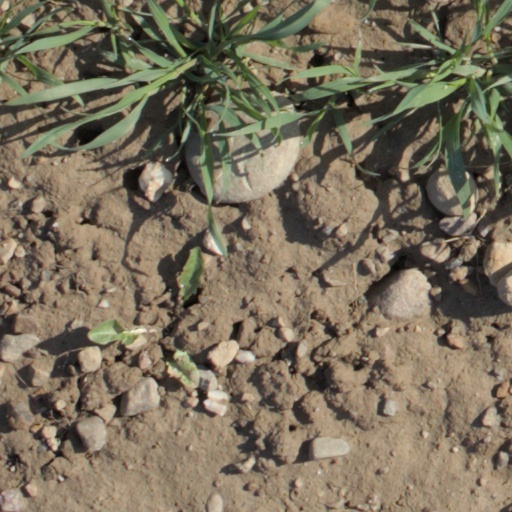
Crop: wheat